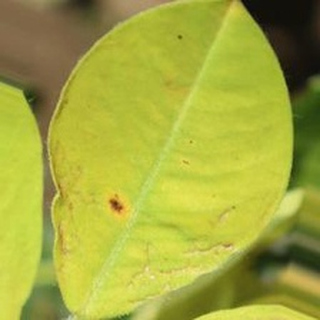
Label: groundnut_early_leaf_spot